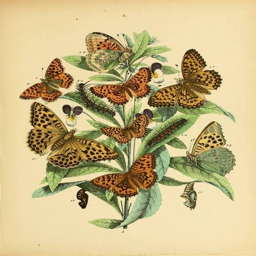
this catalogue of butterflies and moths from across the continent includes colored plates of detailed , life - sized illustrations .